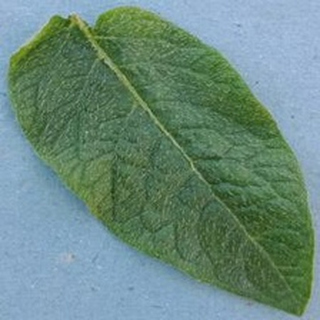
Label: healthy_potato